William Wright (orientalist)

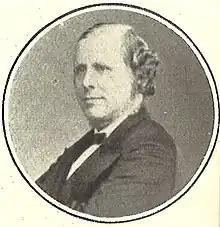
William Wright

William Wright (17 January 1830 – 22 May 1889) was a famous English Orientalist, and Professor of Arabic in the University of Cambridge. Many of his works on Syriac literature are still in print and of considerable scholarly value, especially the catalogues of the holdings of the British Library and Cambridge University Library. "A Grammar of The Arabic Language", often simply known as "Wright's Grammar", continues to be a popular book with students of Arabic. Wright is also remembered for the "Short history of Syriac literature".